Question: Please indicate a possible affordance area of the surfboard that can be used for carrying
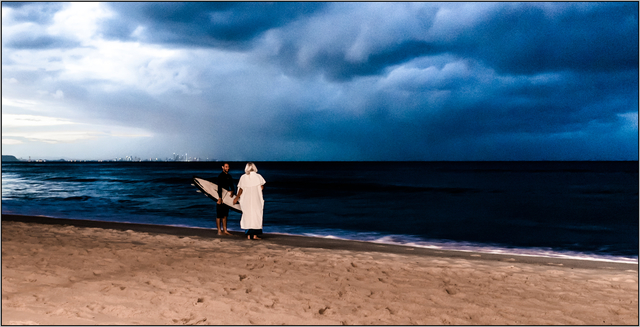
Answer: [194.5, 179.5, 255.5, 210.5]